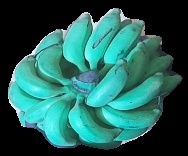
Variety: elakki-bale
Grade: grade3